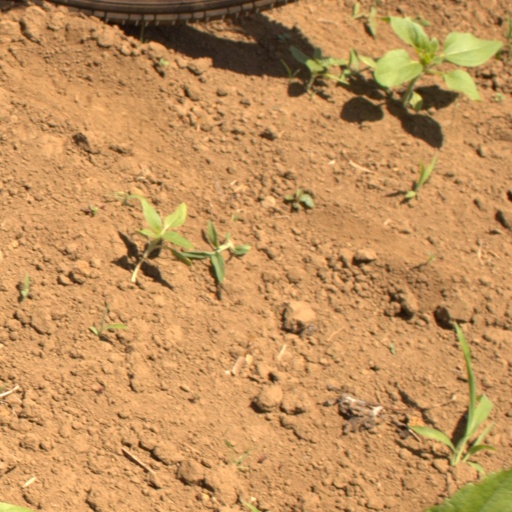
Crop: Jerusalem artichoke